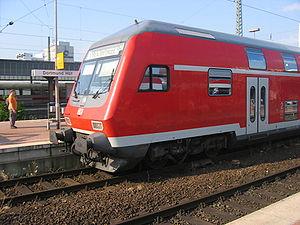
Le Regional-Express est une catégorie de train en Allemagne, en Autriche et au Luxembourg.